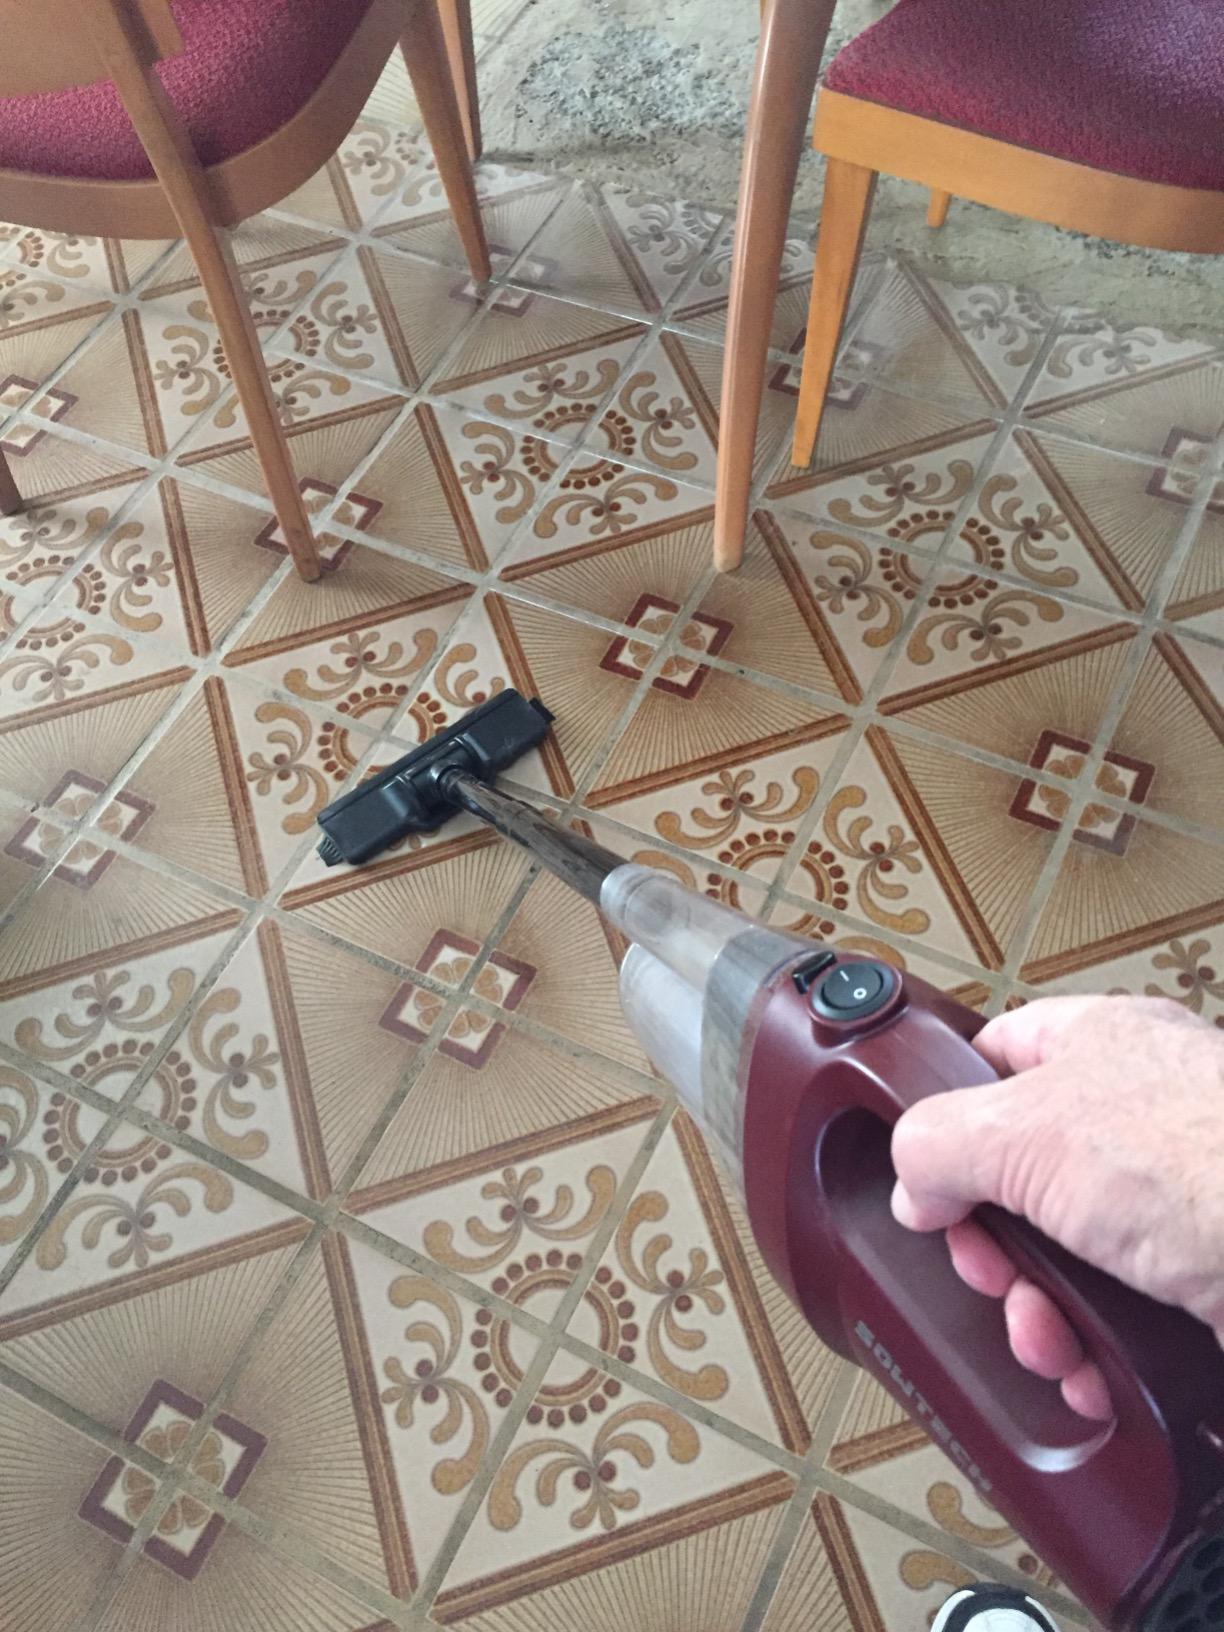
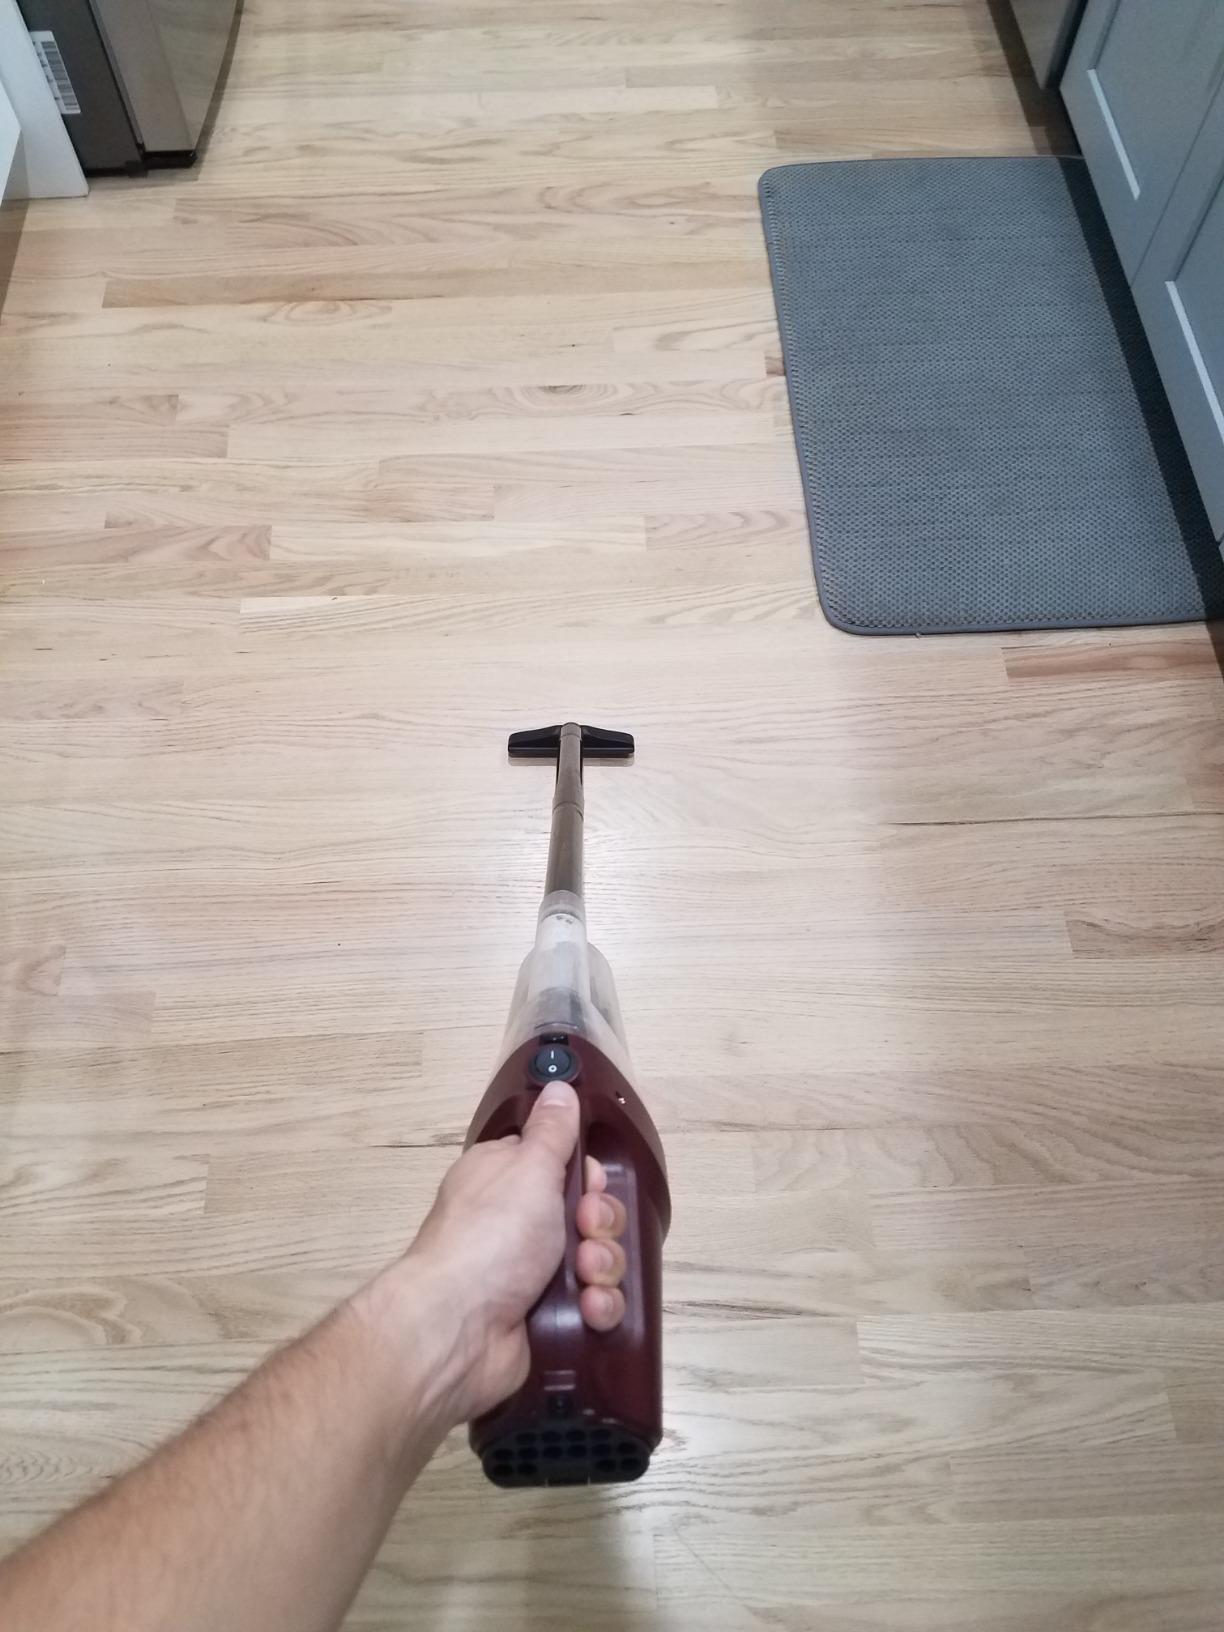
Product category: items_vacuum
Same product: yes